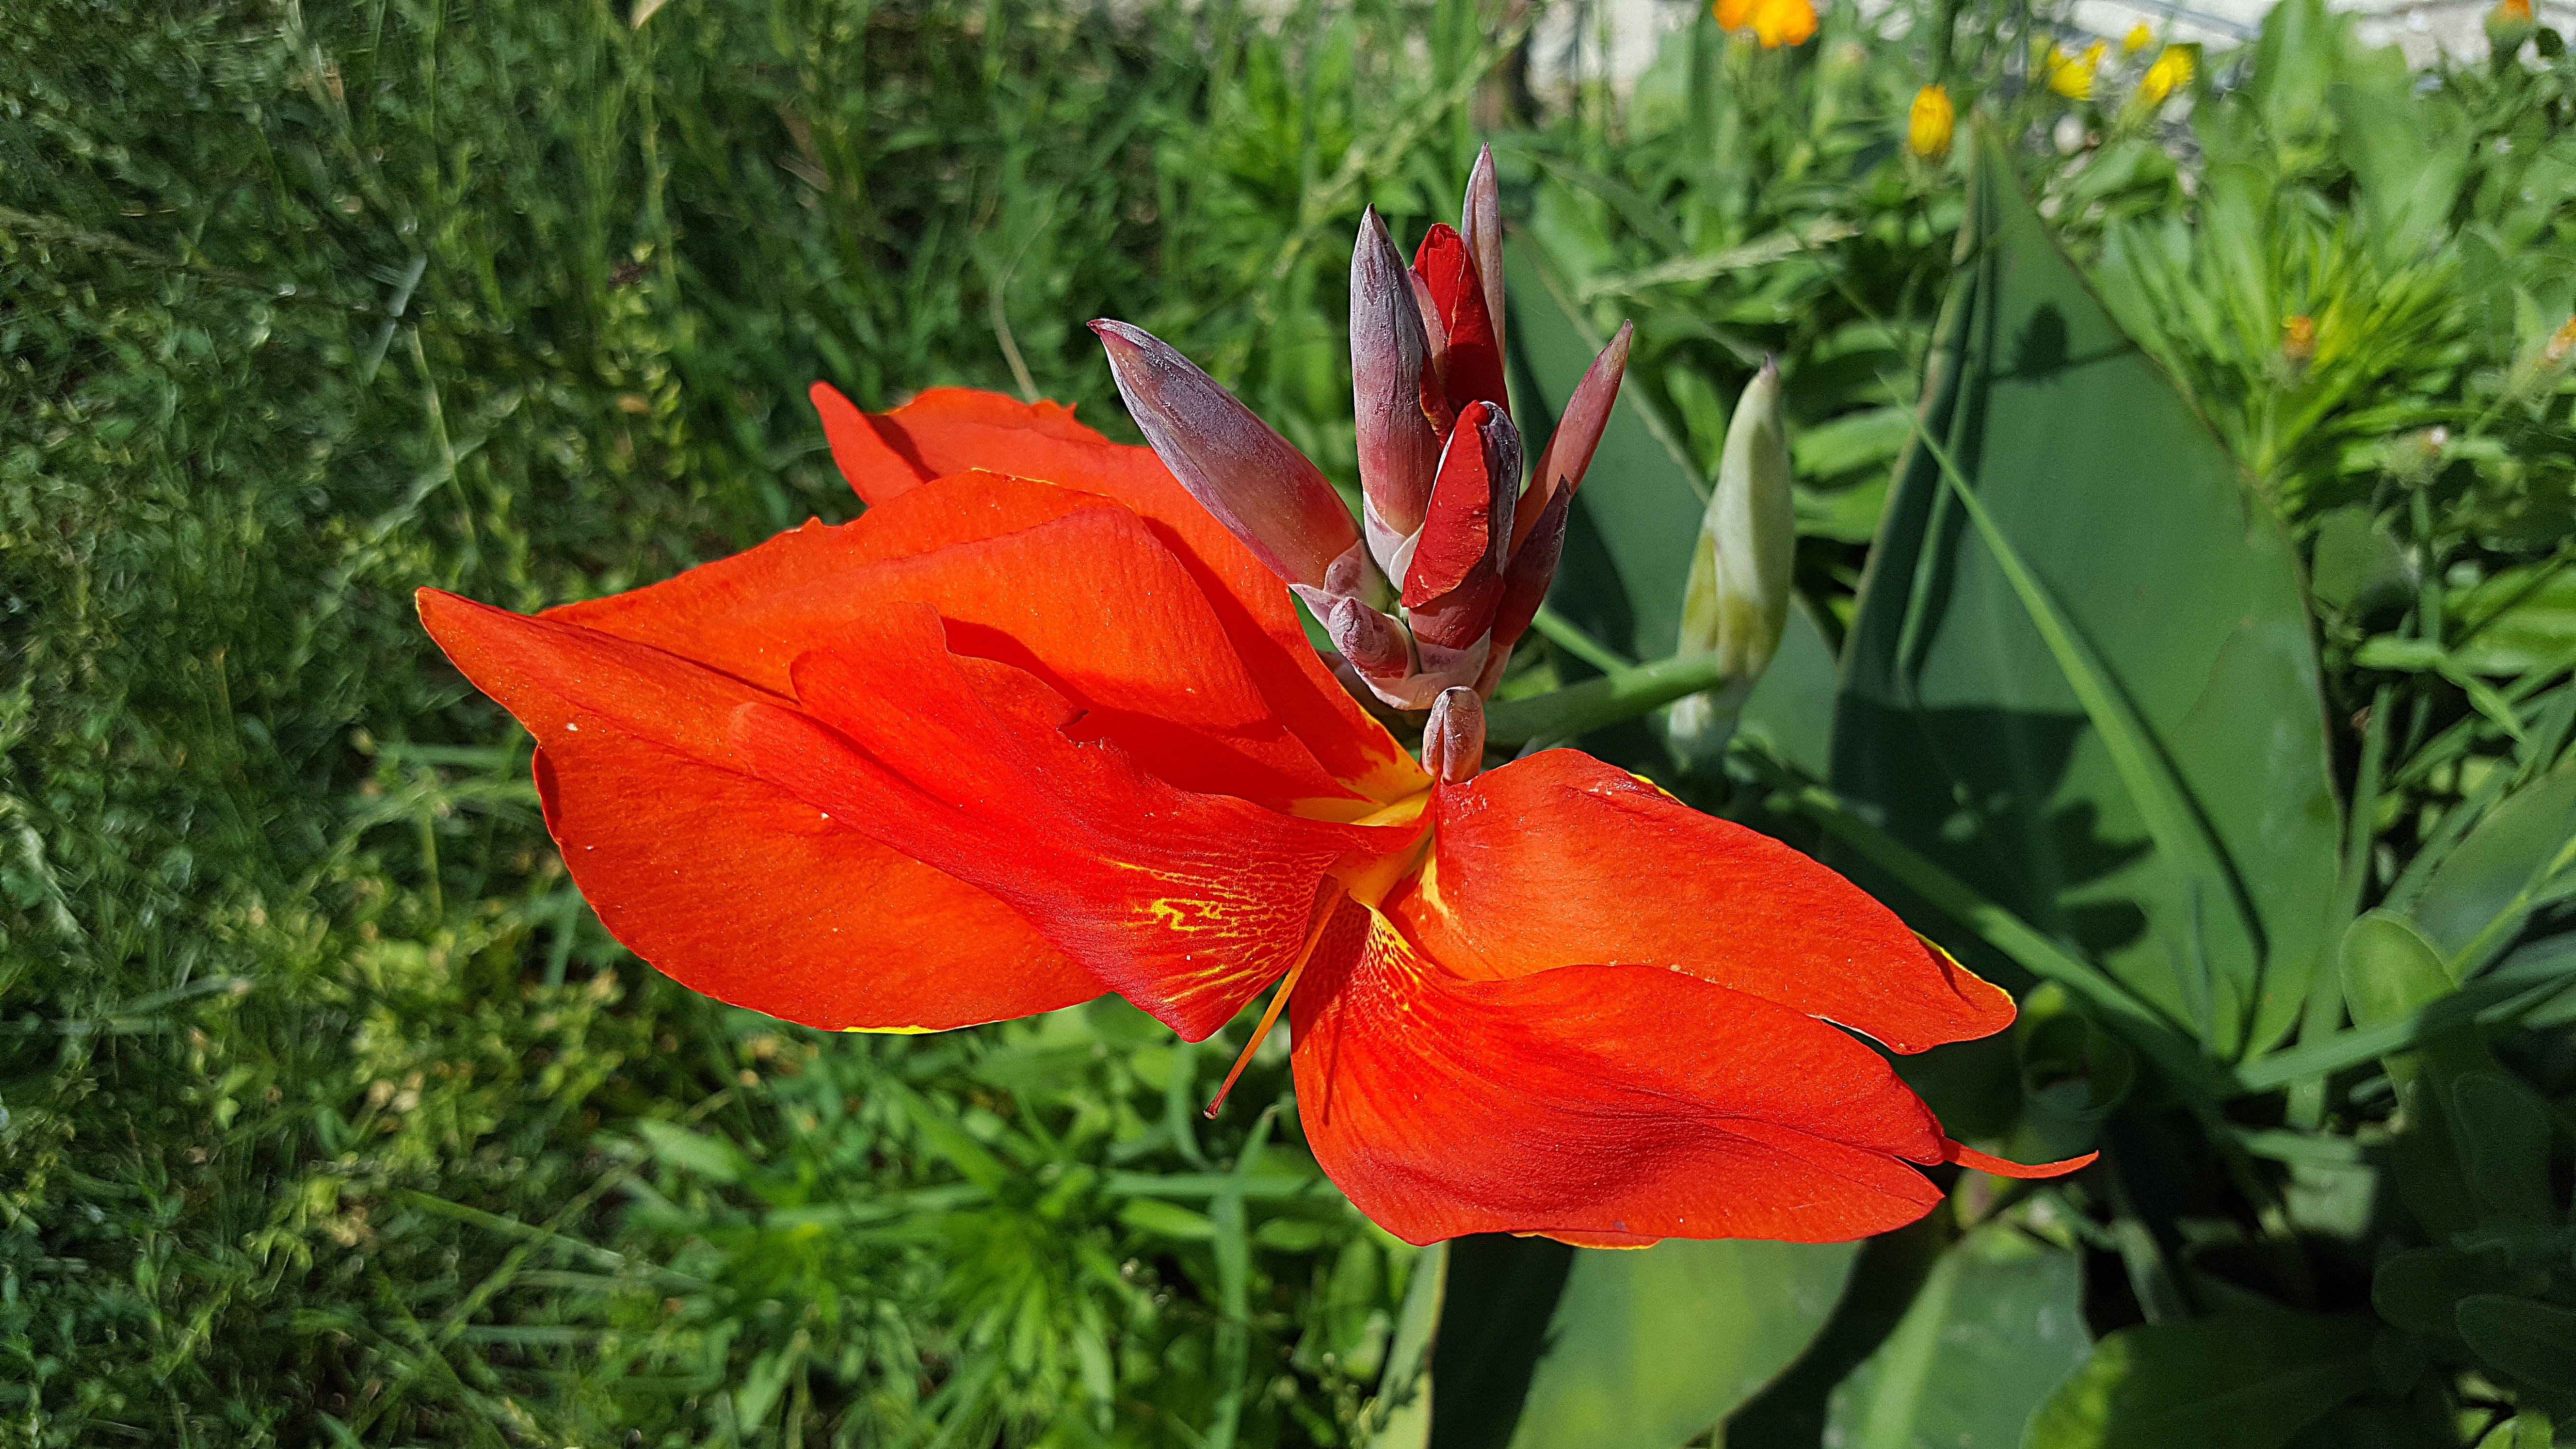
blossom, plant, flower, petal, floral, tropical, botany, garden, flora, red flower, ornamental, lily, exotic, indian, indica, daylily, canna, flowering plant, cannaceae, canna indica, orange lily, canna lily, land plant, canna family, indian shot, african arrowroot, purple arrowroot, achira, sierra leone arrowroot